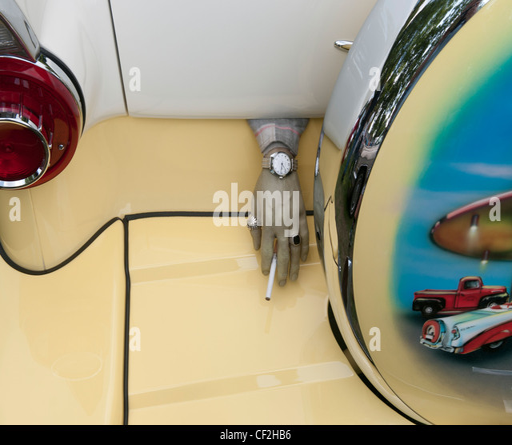
the rear of a car with a fake arm popping out from the boot